Louis Philippe I, Duke of Orléans

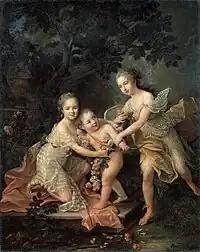
"Children of the Duke of Orléans" (c.1755); Bathilde holds an angel with her brother, the Duke of Chartres, is on the far right, François-Hubert Drouais.

After the death of Louise Henriette on 9 February 1759 at the Palais-Royal, the Orléans residence in Paris, Louis Philippe took as his mistress Étiennette Le Marquis, a former dancer who liked to act in comedy plays, and who introduced him into the world of the theater. At that time, the "château de Bagnolet", which he had inherited from his father, became his favorite residence. Louis Philippe had three children with Étiennette; they were raised under the care of the Orléans family: